Don Neely

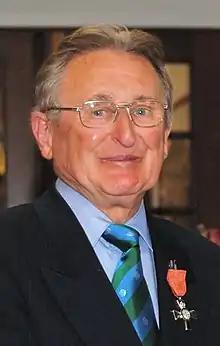
Neely in 2011

Donald Owen Neely (21 December 1935 – 16 June 2022) was a New Zealand cricket historian, administrator and player. He served as president of New Zealand Cricket and wrote or co-wrote over 30 books on New Zealand cricket.